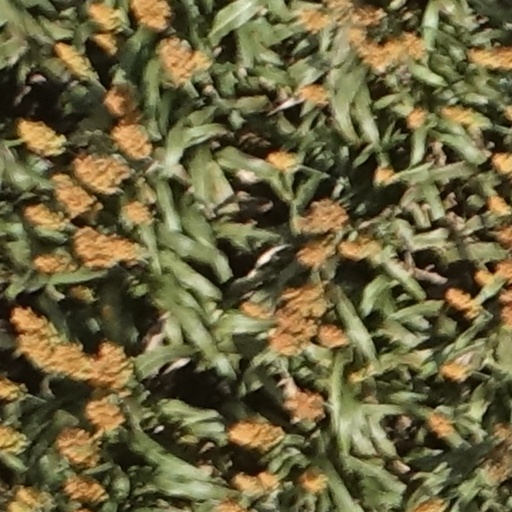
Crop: sorghum